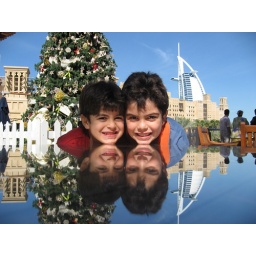
100% untouched and un-photoshopped. This is a glass on a table in starbucks dubai